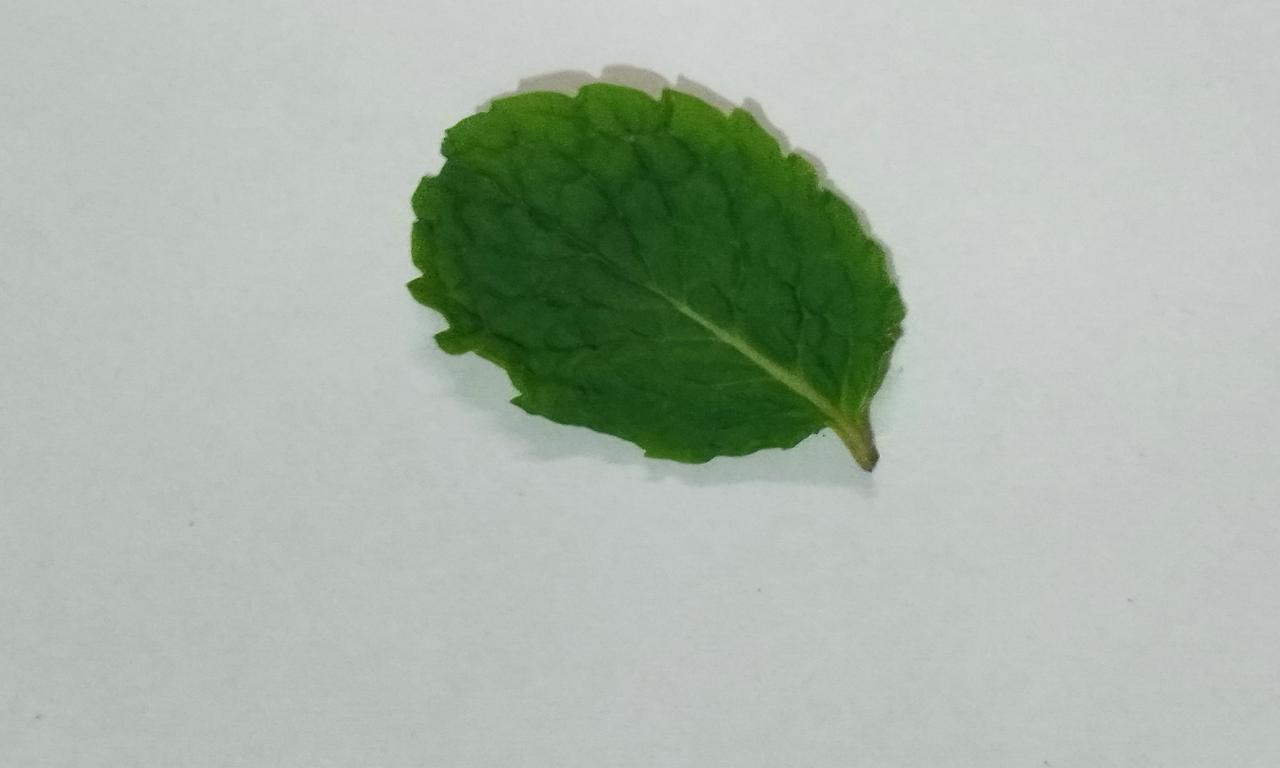
Label: Fresh